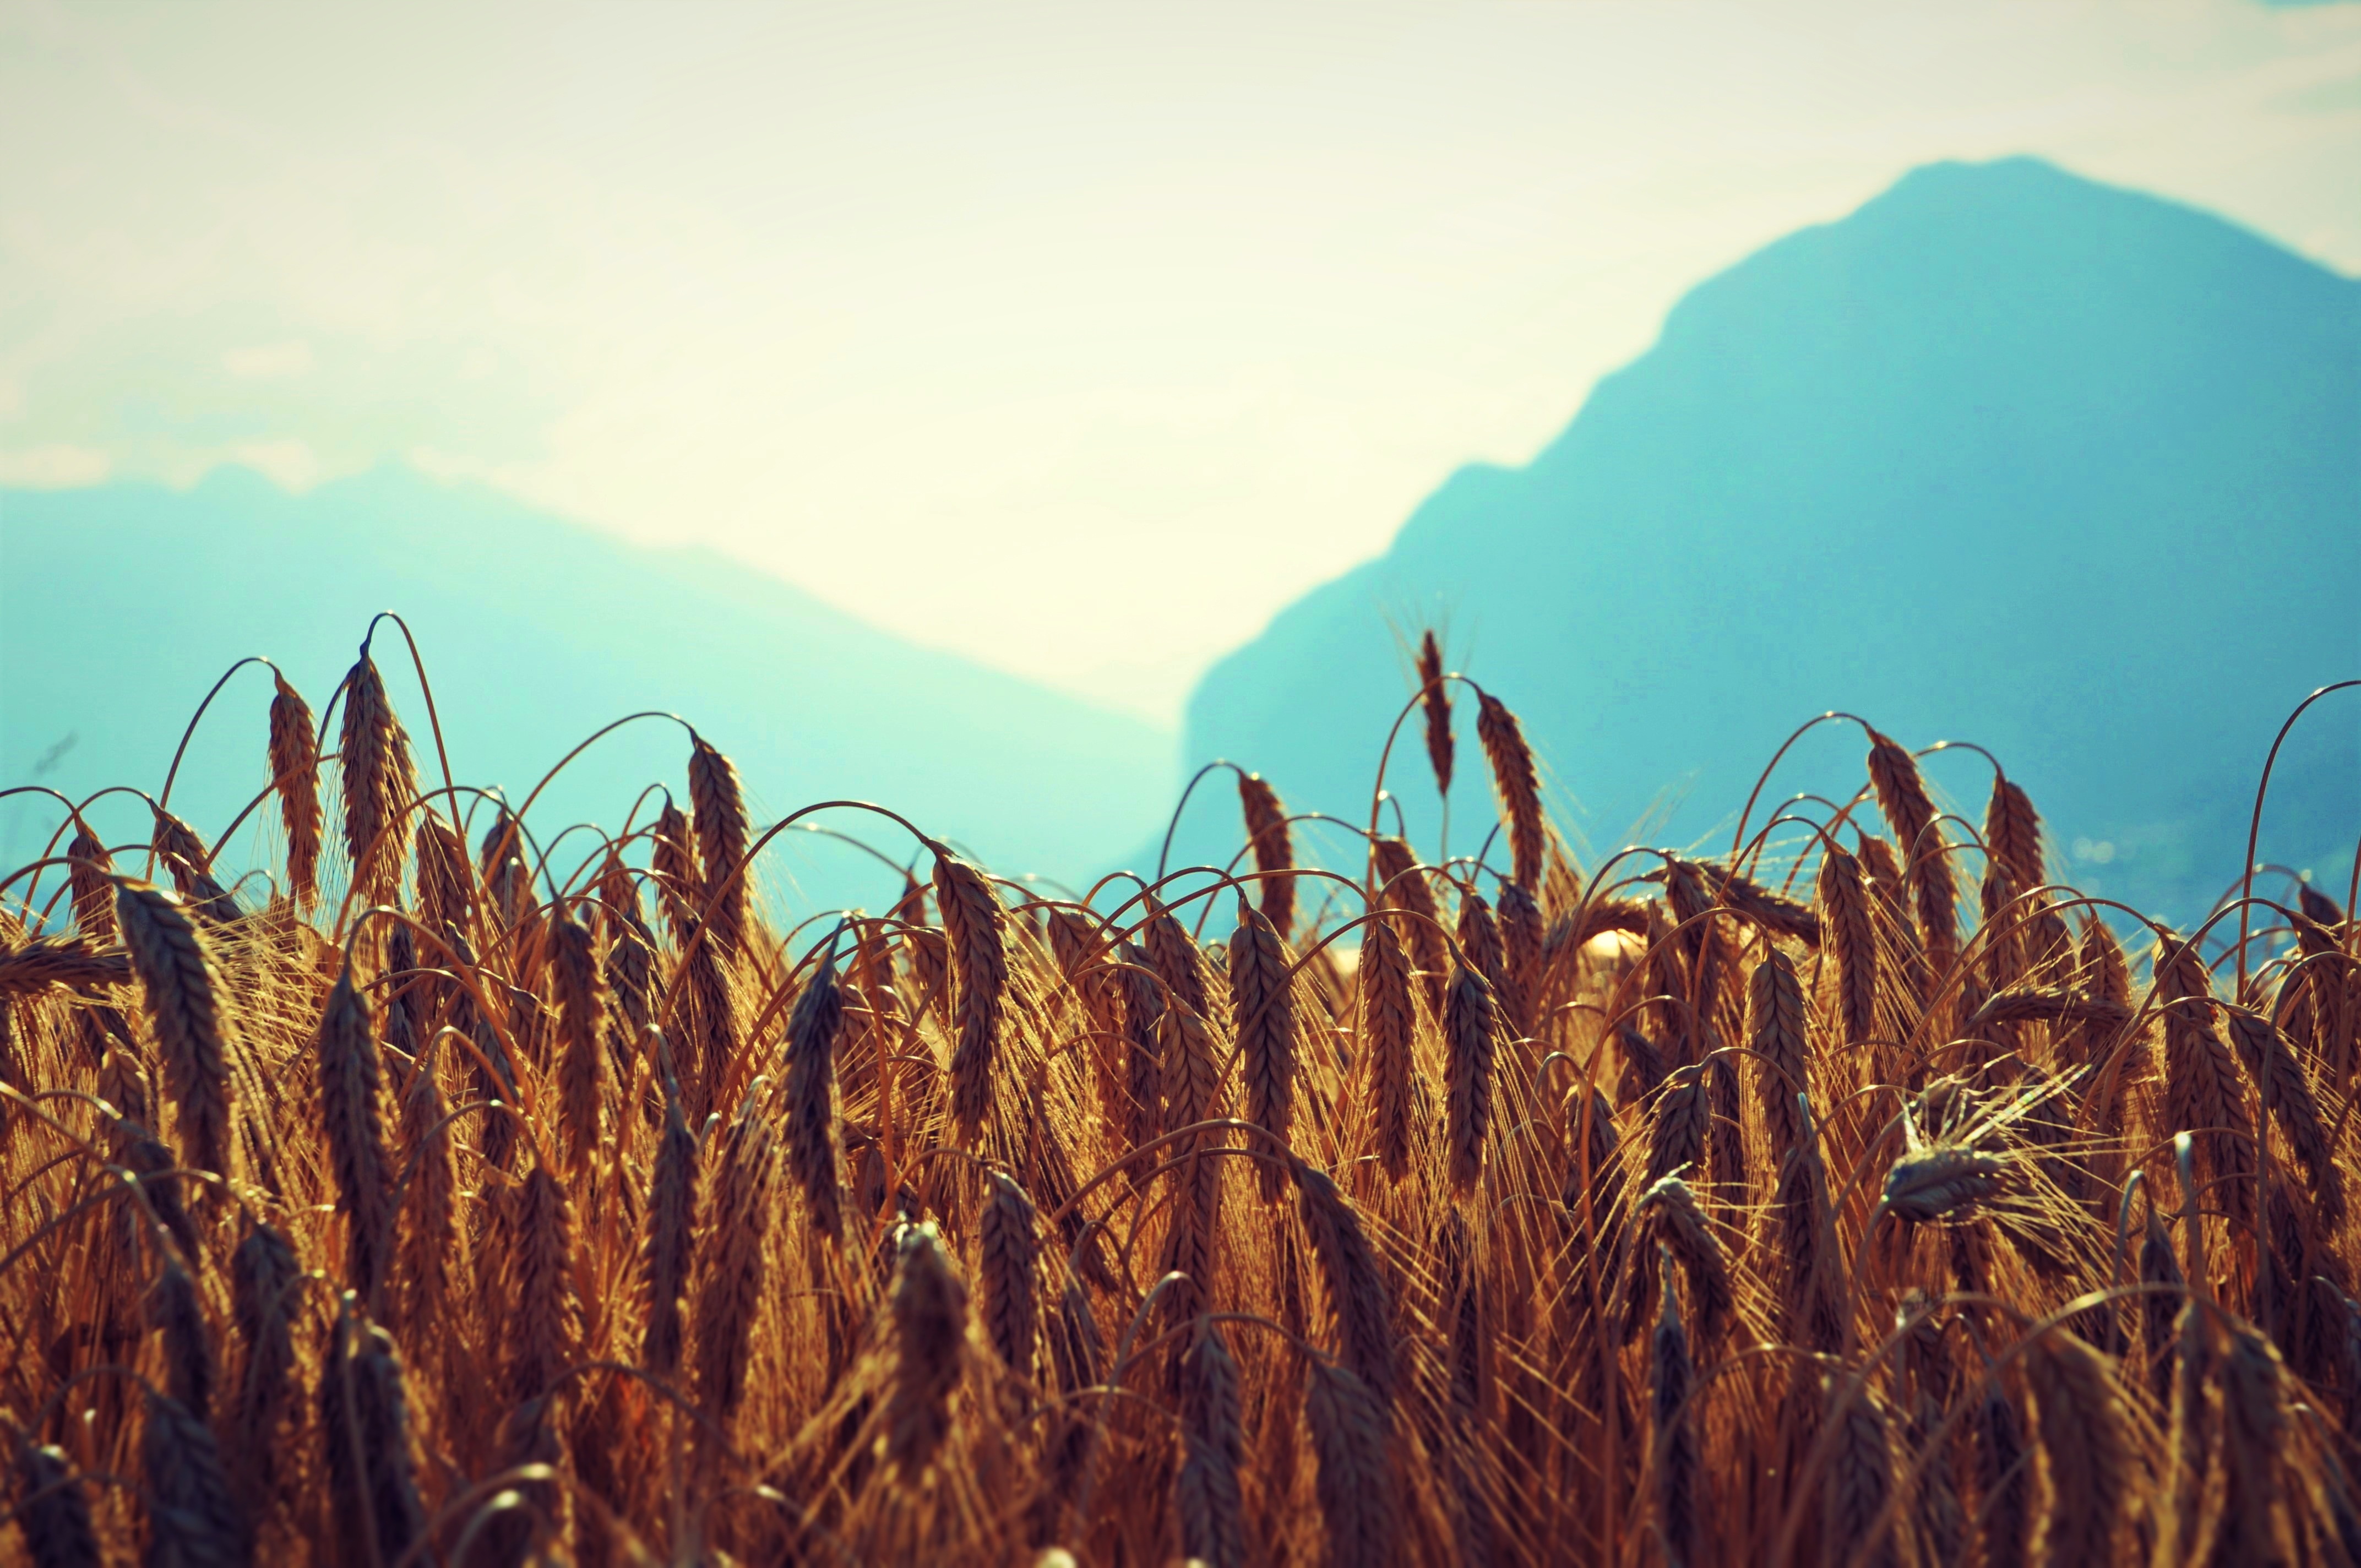
grass, horizon, plant, sky, sunset, field, wheat, grain, prairie, sunlight, morning, food, crop, agriculture, mountains, cereals, flowering plant, grass family, land plant